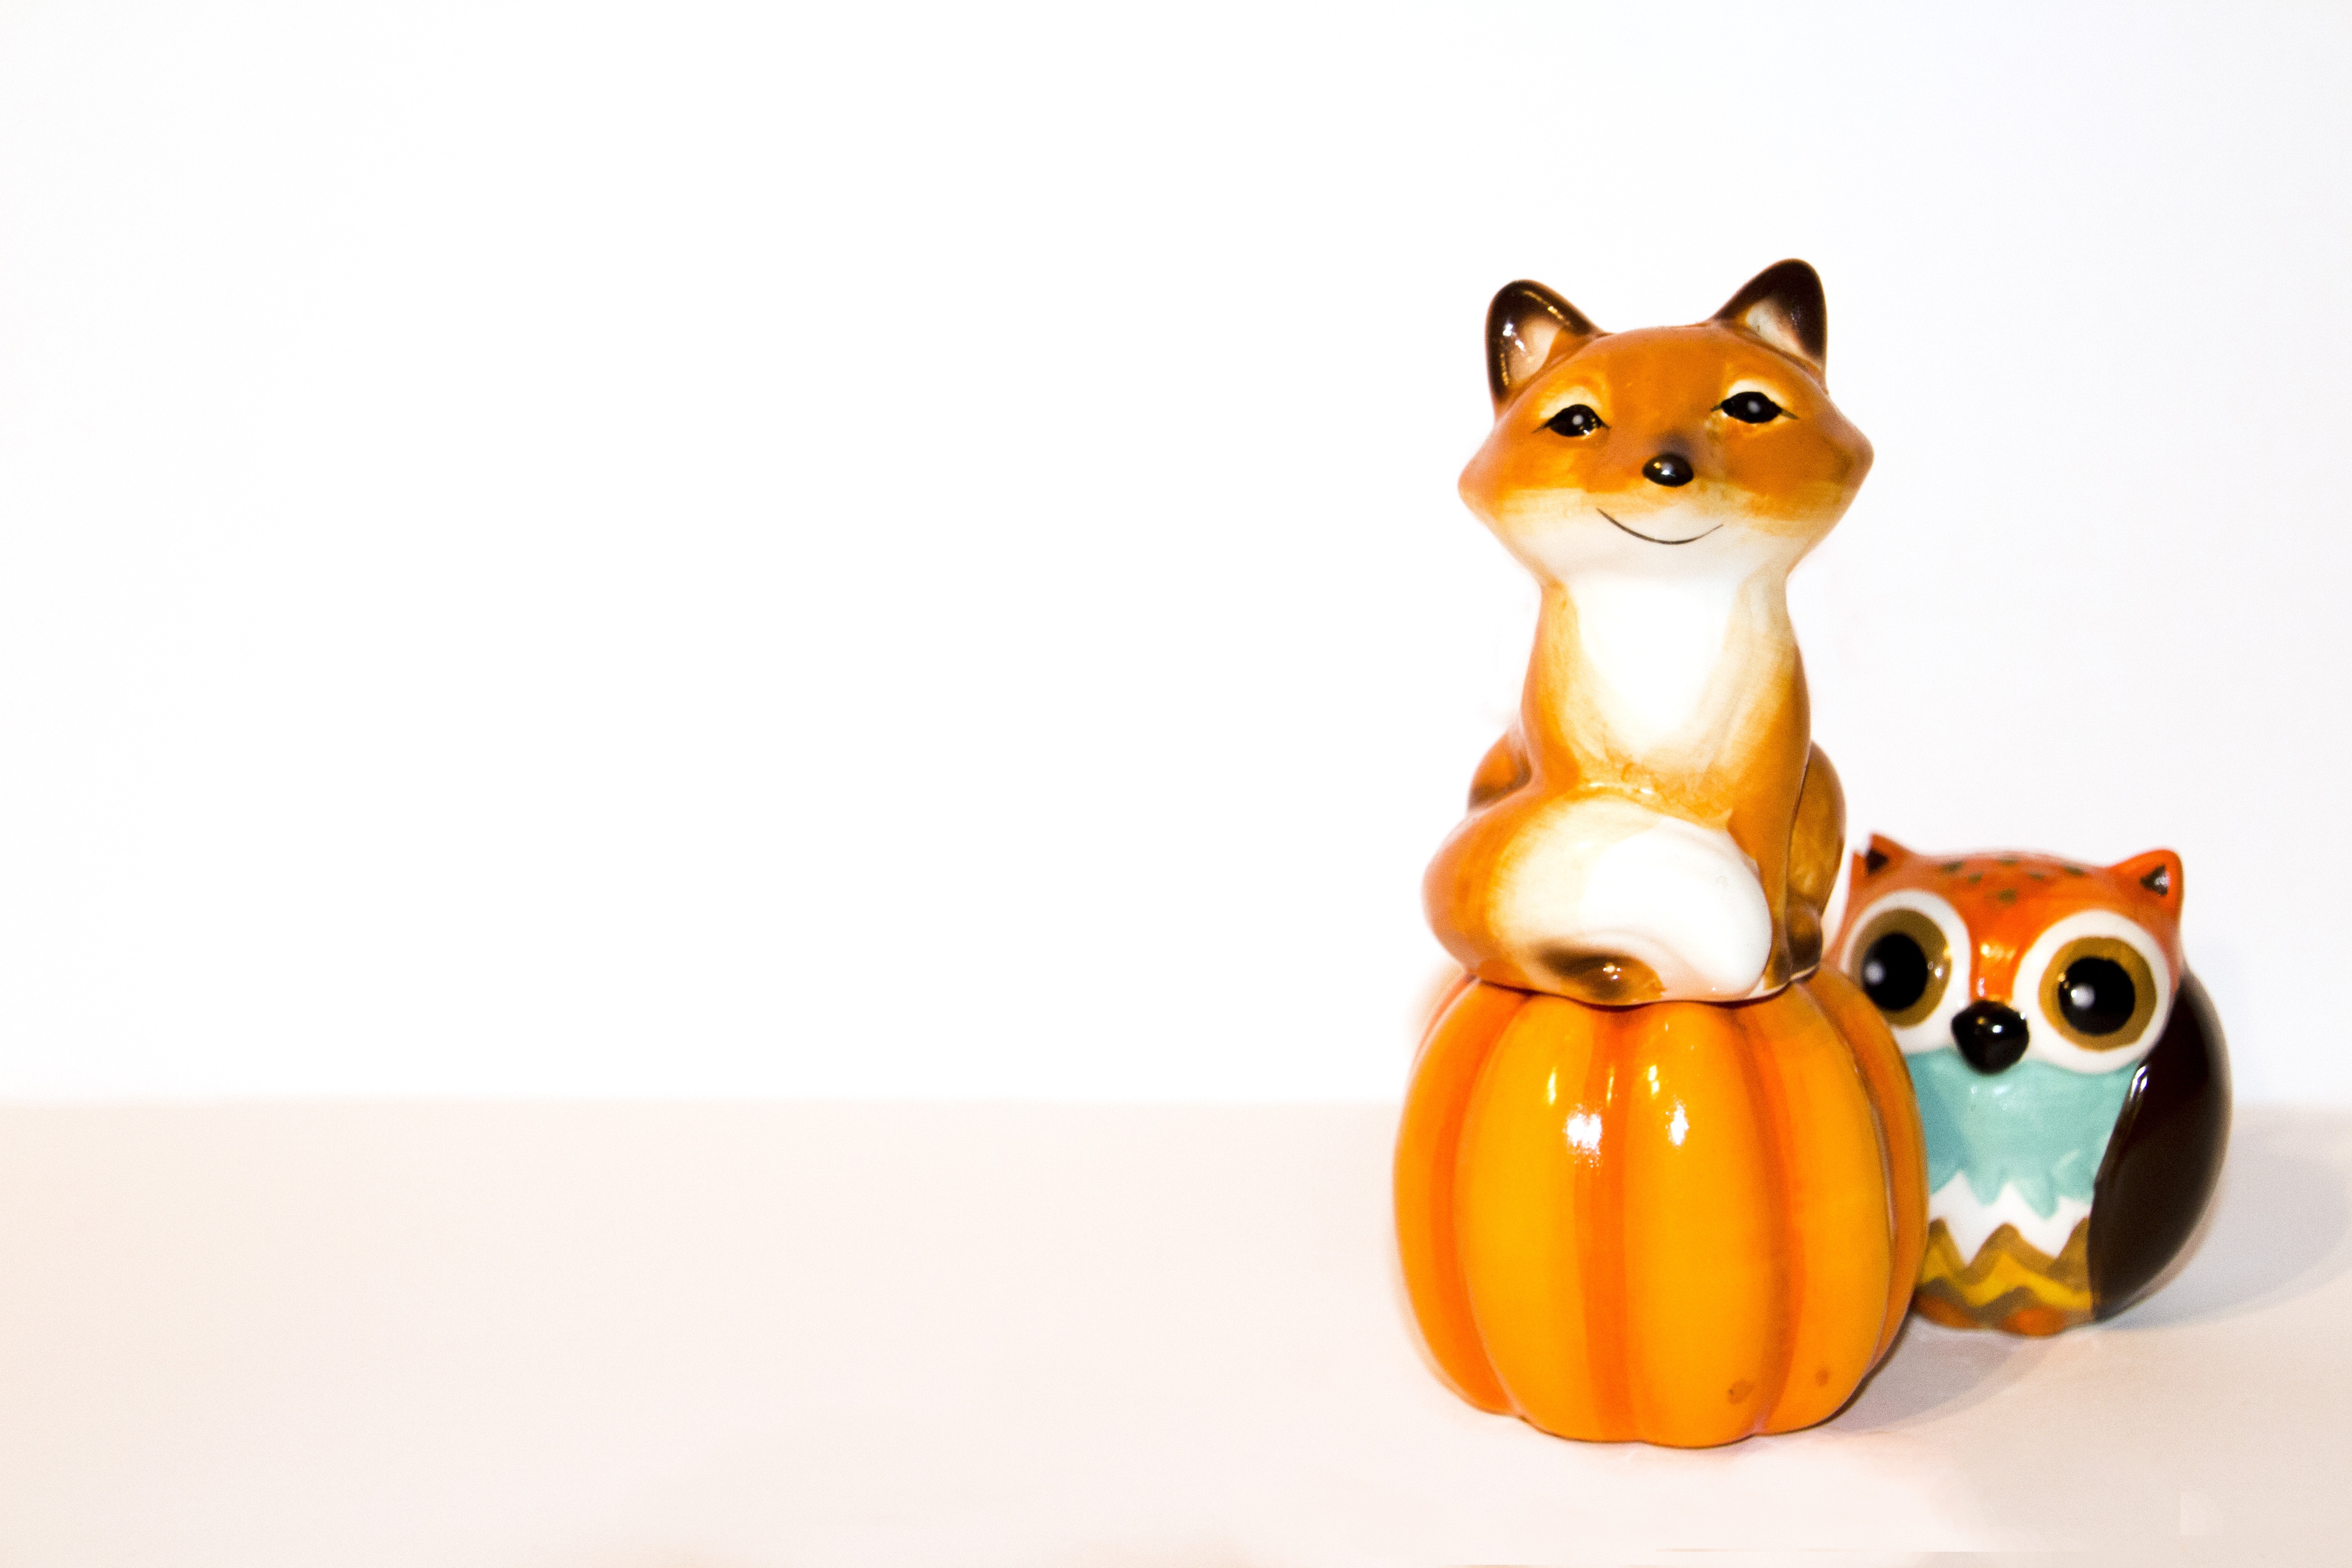
white, glass, decoration, pumpkin, mammal, fox, set, background, figurine, figures, cartoon, toy fox, toy owl